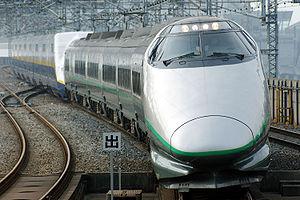
Le Shinkansen est le système de train à grande vitesse en service au Japon. Ce nom désigne aussi bien les trains que l'infrastructure. L'utilisation d'un ensemble de lignes réservées et les techniques employées ont fait du Shinkansen un précurseur et du Japon le pionnier de la grande vitesse ferroviaire lors de sa mise en service en 1964. Les rames du Shinkansen sont aujourd'hui mondialement reconnues pour leur confort, leur fiabilité et leur sécurité, ainsi que pour leur gestion des plus rigoureuses.
Les Shinkansen série 400 sont une série de 12 rames automotrices électriques à grande vitesse appartenant à la JR East et exploitées de 1992 à 2010 sur les lignes Shinkansen Tōhoku et Yamagata au Japon.